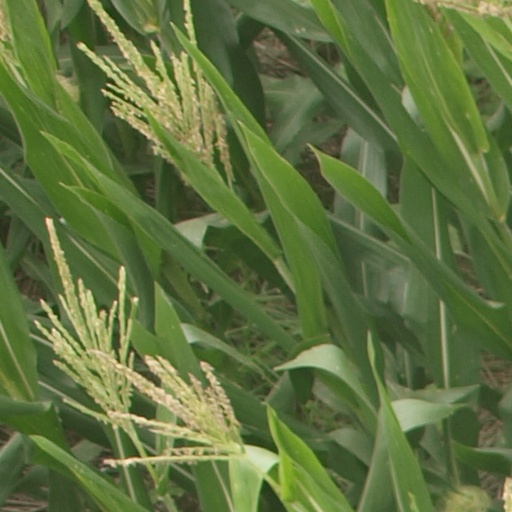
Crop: maize; corn